Byzantine Empire under the Komnenos dynasty

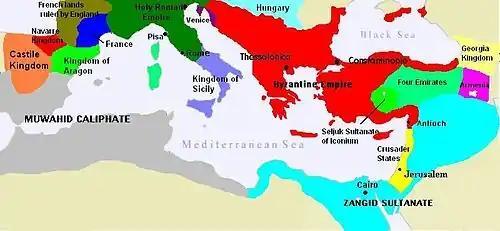
Map of the Byzantine Empire under Manuel Komnenos, c. 1170. By this time, the empire was once again the most powerful state in the Mediterranean, with client states stretching from Hungary to the Kingdom of Jerusalem, and a network of allies and diplomatic contacts stretching from Aragon, France, Germany, Pisa, Genoa and Rome in the west, to Antioch, Jerusalem, Konya and Damascus in the east.

Alexios's son John II Komnenos succeeded him in 1118, and was to rule until 1143. On account of his mild and just reign, he has been called the Byzantine Marcus Aurelius. John was unusual for his lack of cruelty—despite his long reign, he never had anyone killed or blinded. He was loved by his subjects, who gave him the name 'John the Good'. He was also an energetic campaigner, spending much of his life in army camps and personally supervising sieges.